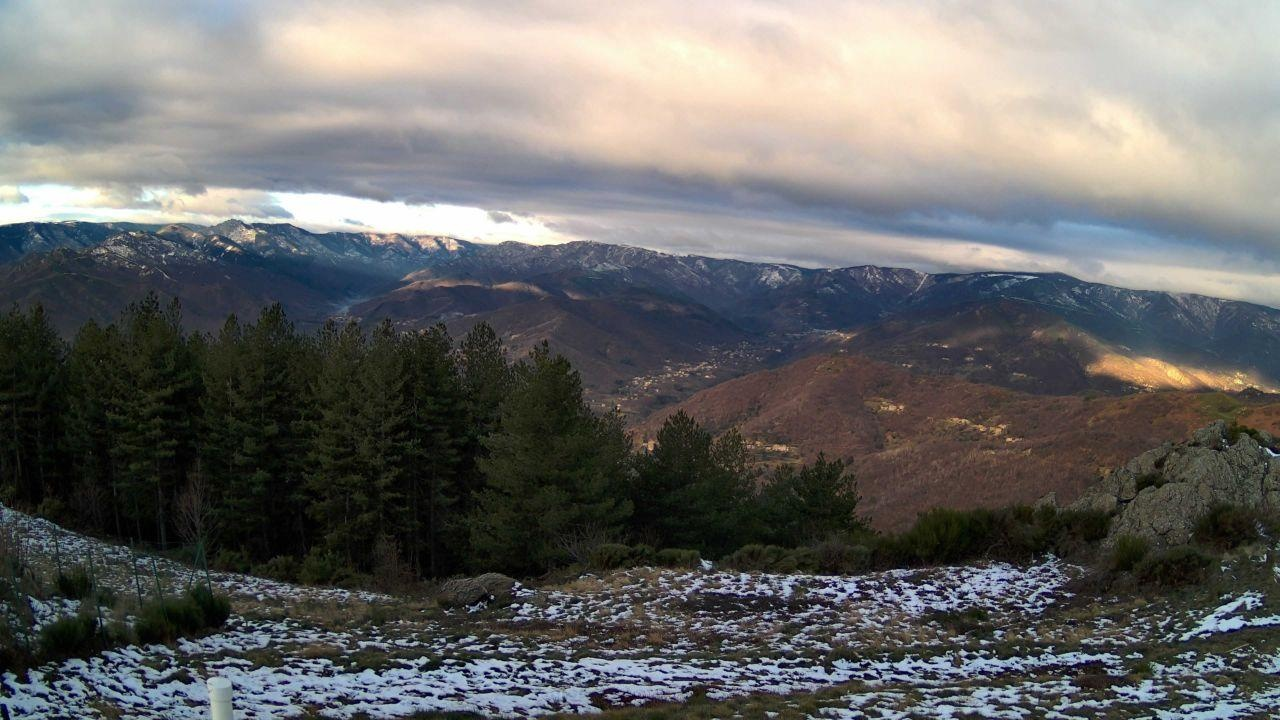
Fire: no
Smoke: yes